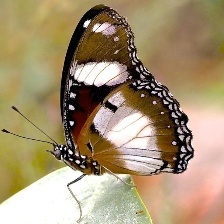
Species: DANAID EGGFLY
Butterfly family (ImageNet category): monarch